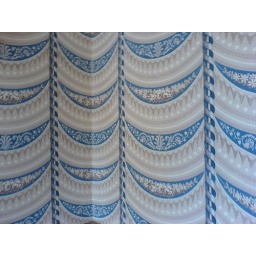
wall paper in the athens welcome center in athens, ga. hand screened.